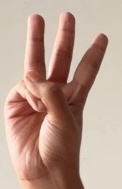
ASL sign: W